János Sebestyén

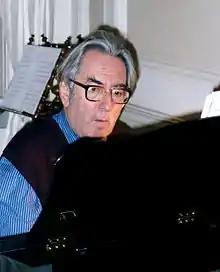
János Sebestyén at the Austrian ambassador's residence in Budapest, November 2004.

János Sebestyén (2 March 1931 – 4 February 2012) was a Hungarian organist, harpsichordist, pianist and journalist.